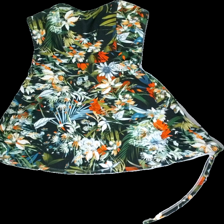
View: front
Type: Dress
Category: Ladies
Brand: Missing
Colors: Multicolor, Black, Green, Orange, White, Turquoise, Yellow, Beige, Blue
Material: 100%polyester
Pattern: Floral print
Cut: Regular
Season: Summer
Smell: Minor
Price range: 50-100
Recommended usage: Reuse